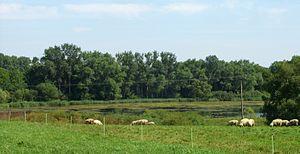
Le Lac de Barner Stücker est un lac situé dans le nord de l'Allemagne dans le land de Mecklembourg-Poméranie-Occidentale et l'arrondissement du Mecklembourg-du-Nord-Ouest.